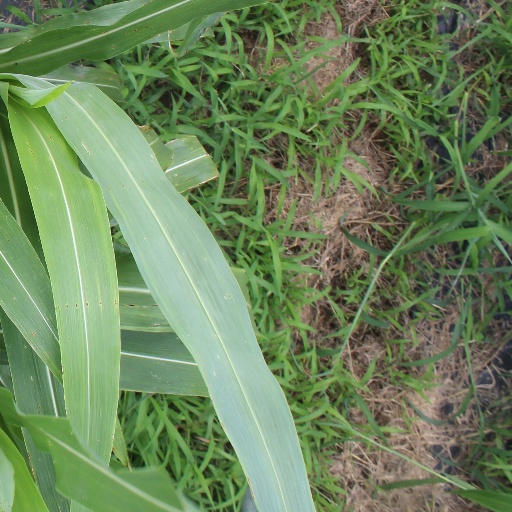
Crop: sorghum